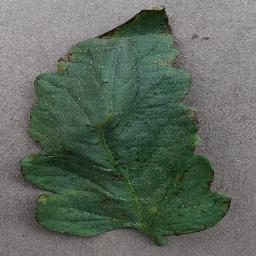
Label: Tomato___Bacterial_spot